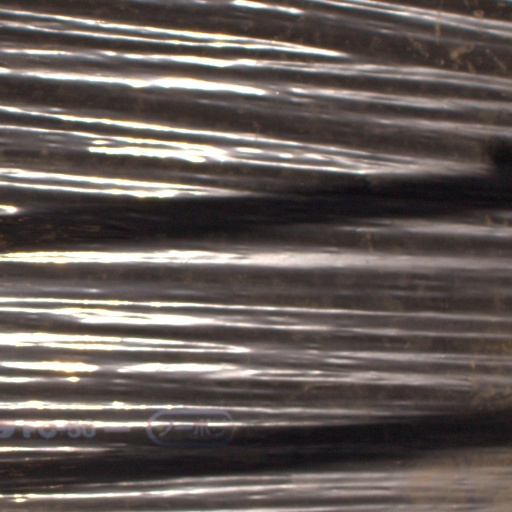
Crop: Jerusalem artichoke